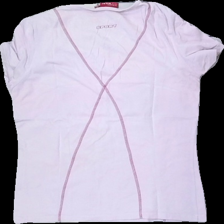
View: back
Type: Blazer
Category: Ladies
Brand: Mywear (Ica)
Colors: Pink
Material: 100% Cotton
Pattern: Other
Cut: Tight
Size: 44
Season: All
Price range: 50-100
Recommended usage: Reuse
Description: pink t-shirt with contrast stitching